List of birds of Yellowstone National Park

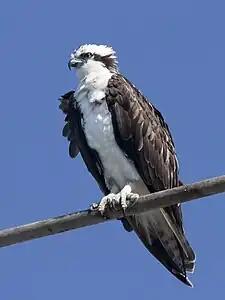
Osprey

Pandionidae is a family of fish-eating birds of prey possessing a very large, powerful hooked beak for tearing flesh from their prey, strong legs, powerful talons, and keen eyesight. The family is monotypic.